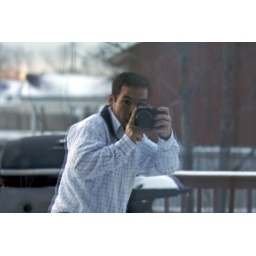
Taken against my sliding glass door